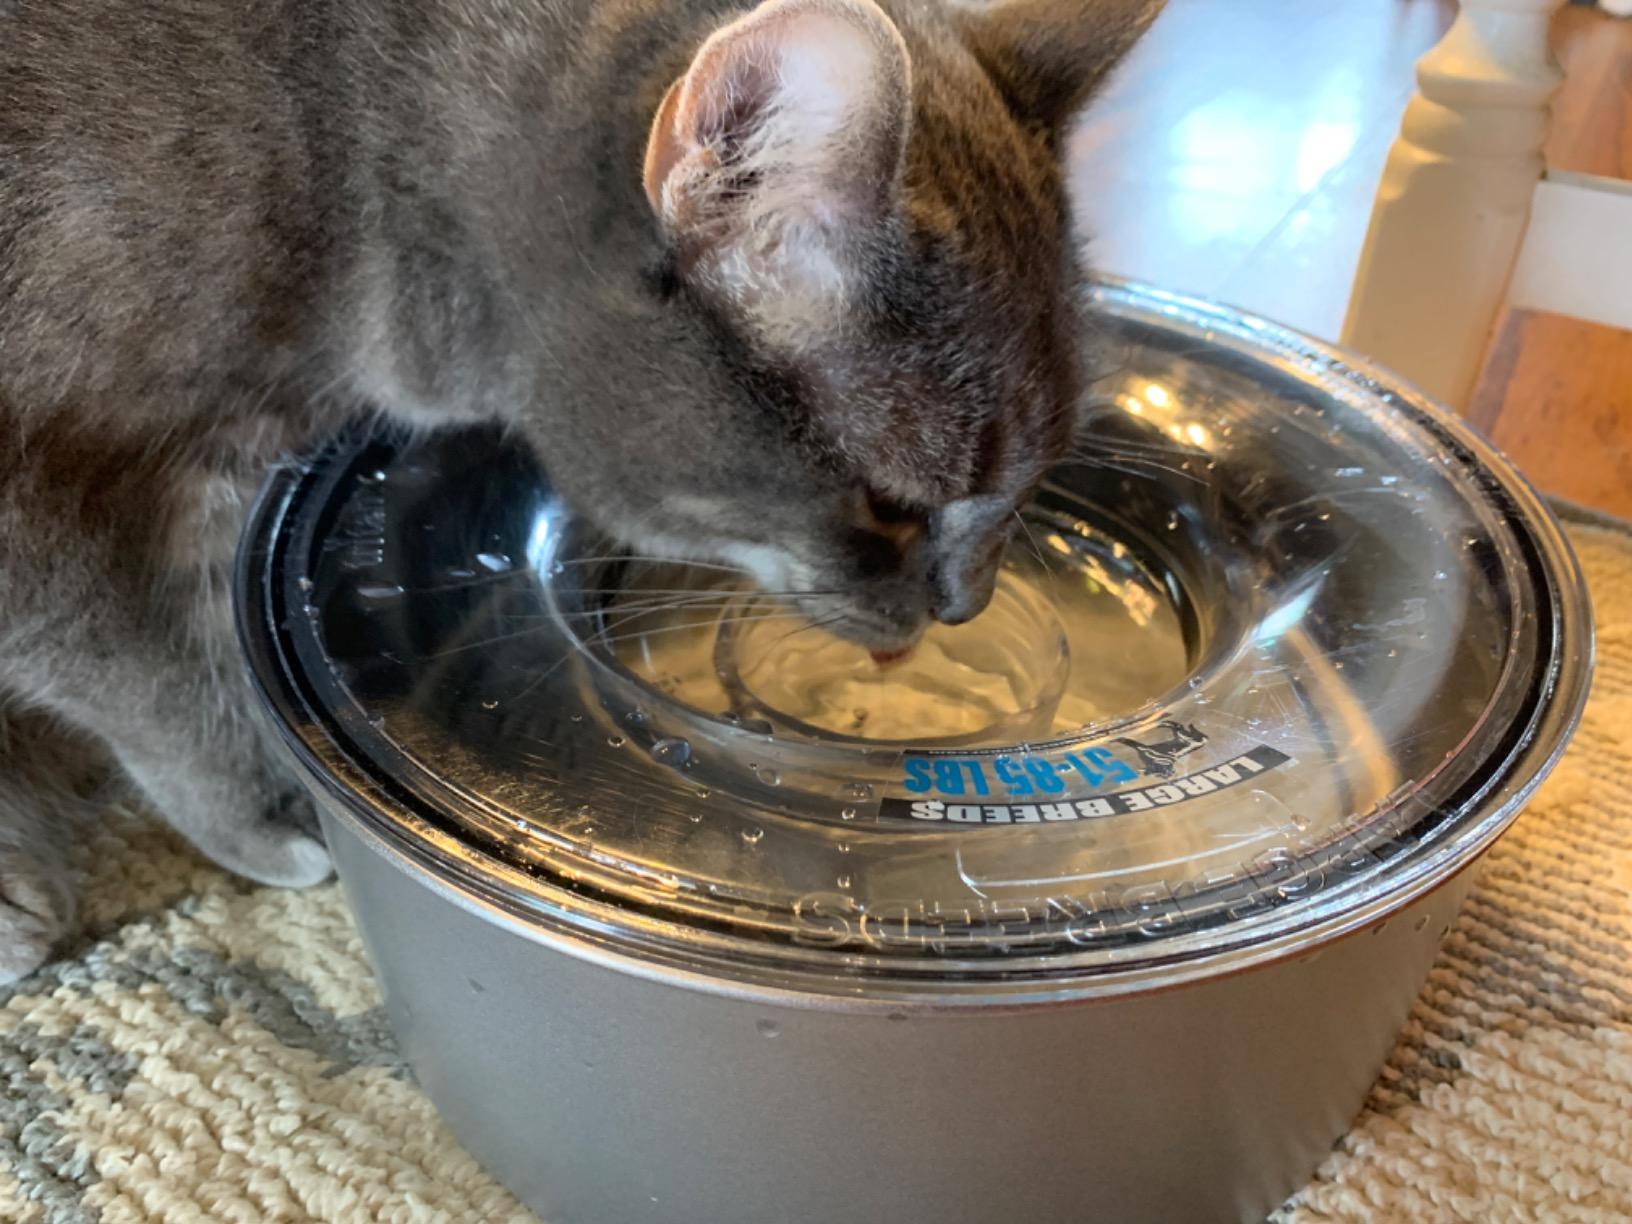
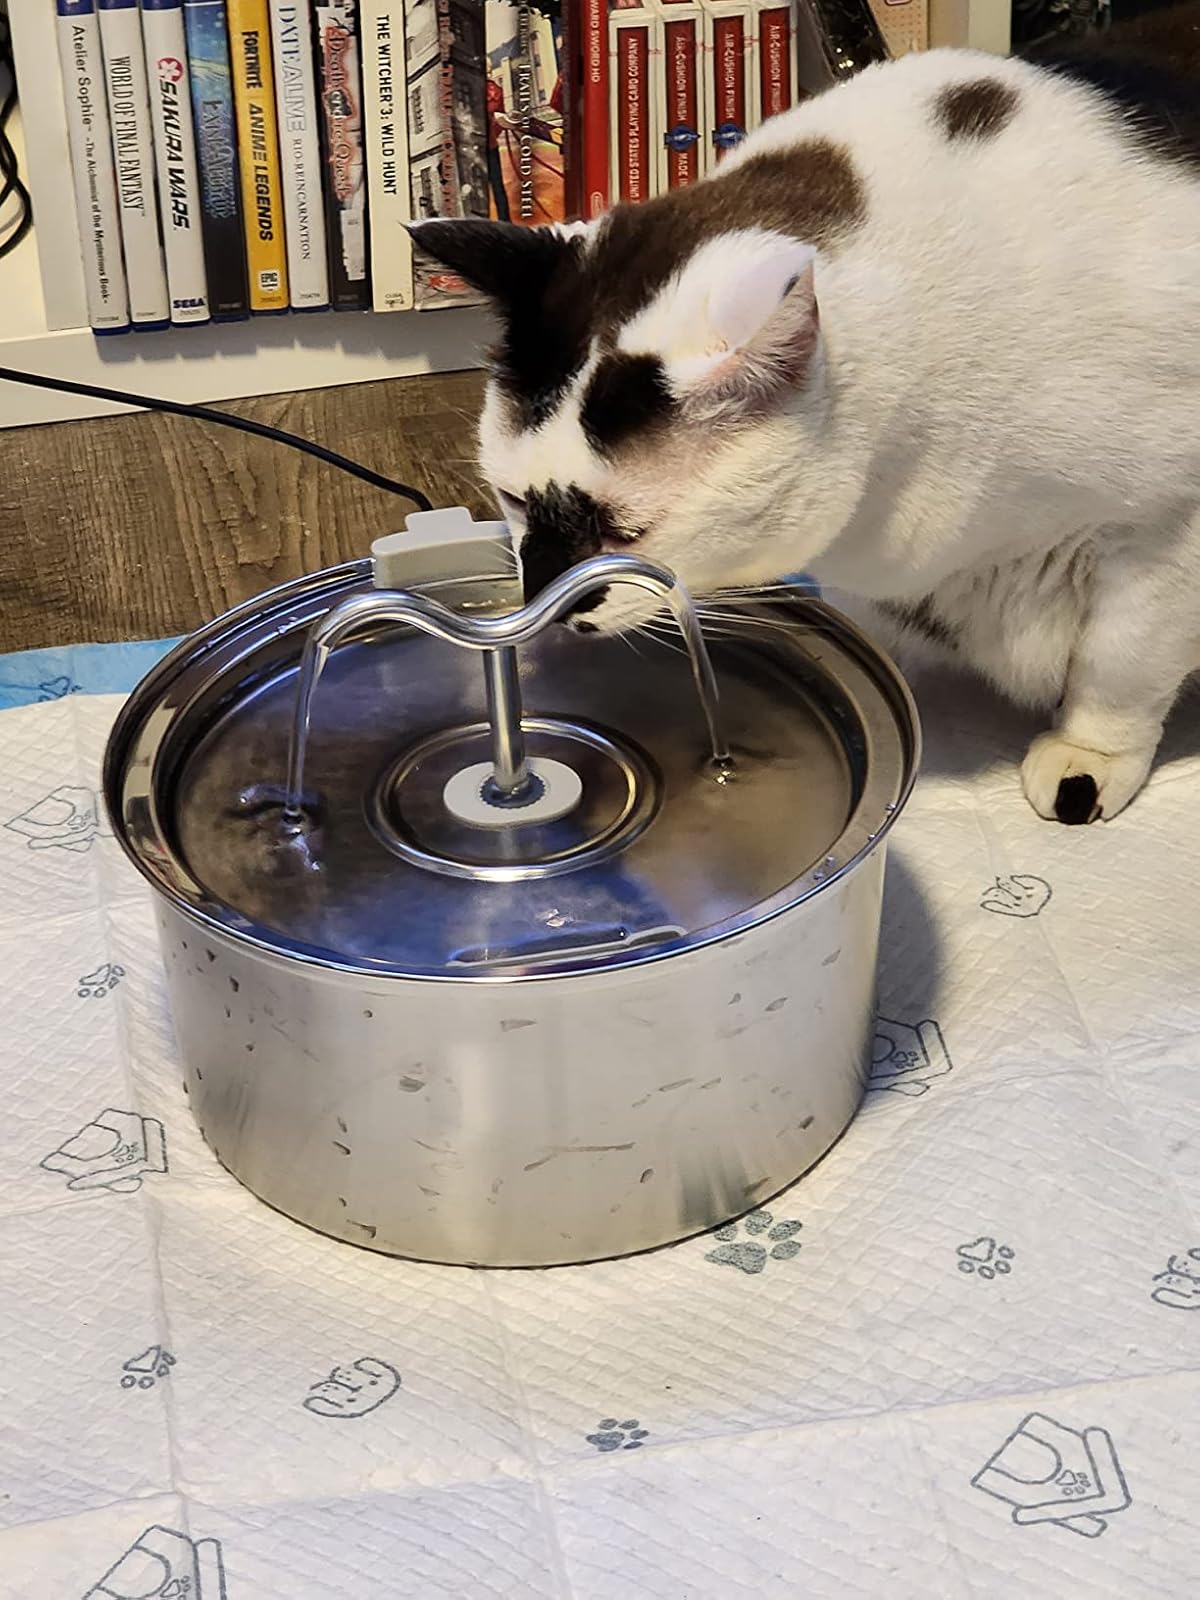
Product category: items_bowl
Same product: no